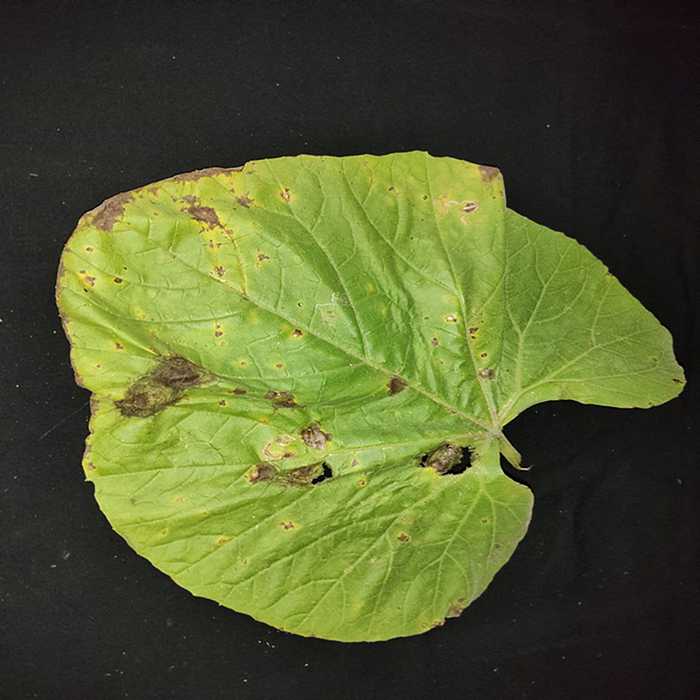
Plant: Bottle gourd
Label: Downey mildew